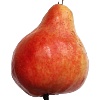
Label: red_pear